Europe Comics

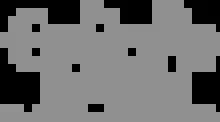
Europe Comics logo

Europe Comics is a pan-European comics and graphic novel digital venture run by 13 European comics publishers from eight European countries. The project received funding in 2015 from the European Commission's Creative Europe Programme, and launched officially in November of that year.